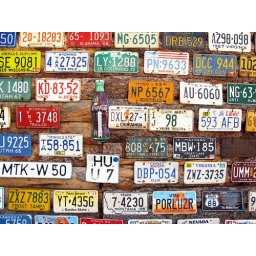
a collection of license plates at the hole n the rock in moab, utah